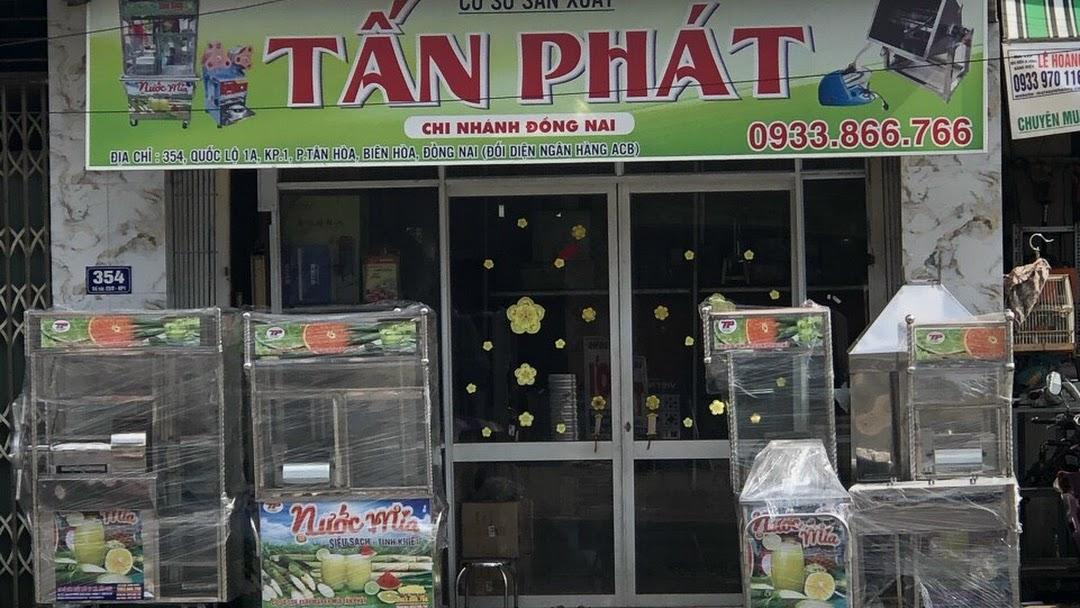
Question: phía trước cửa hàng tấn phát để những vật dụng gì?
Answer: xe nước mía